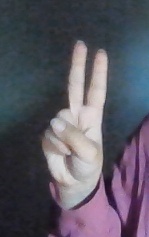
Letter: taa